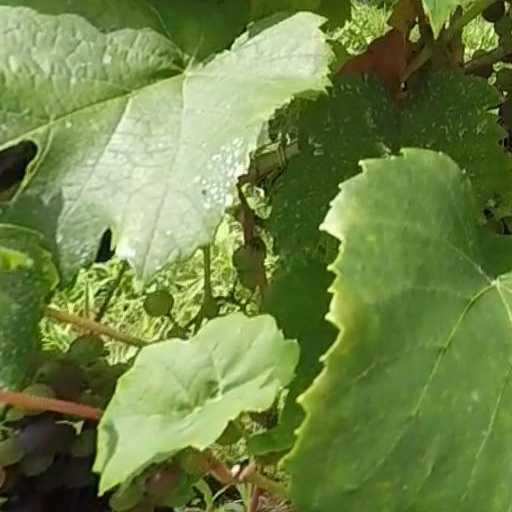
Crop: grape